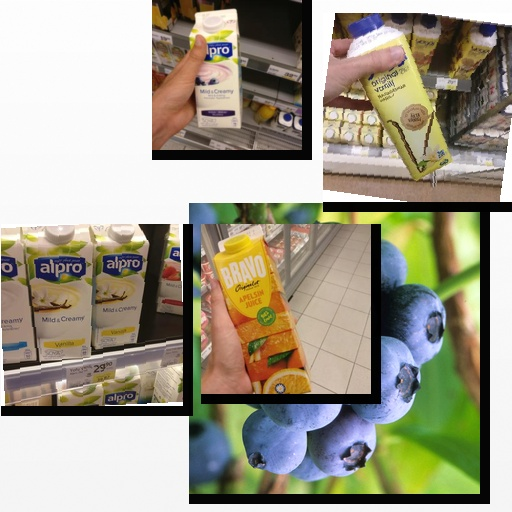
Food items: orange_juice, blueberry_soy_yogurt, yoghurt, soyghurt, blueberry